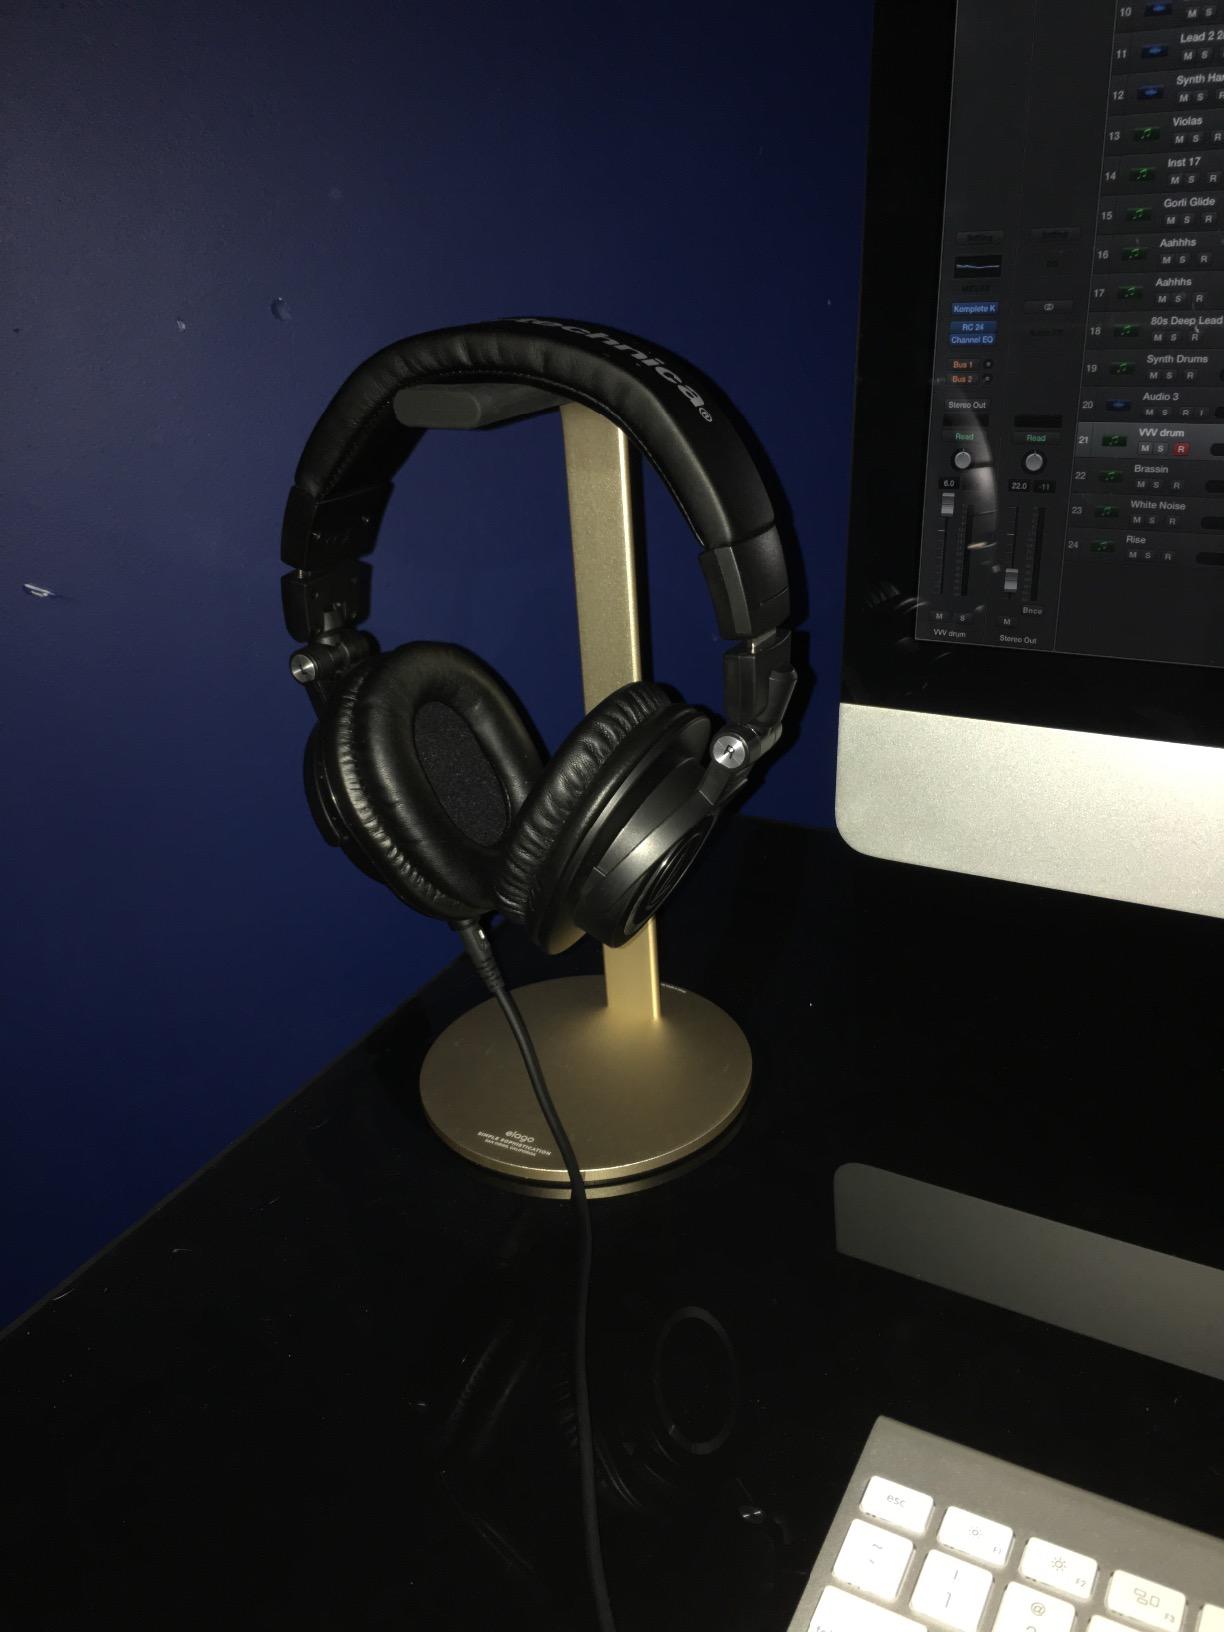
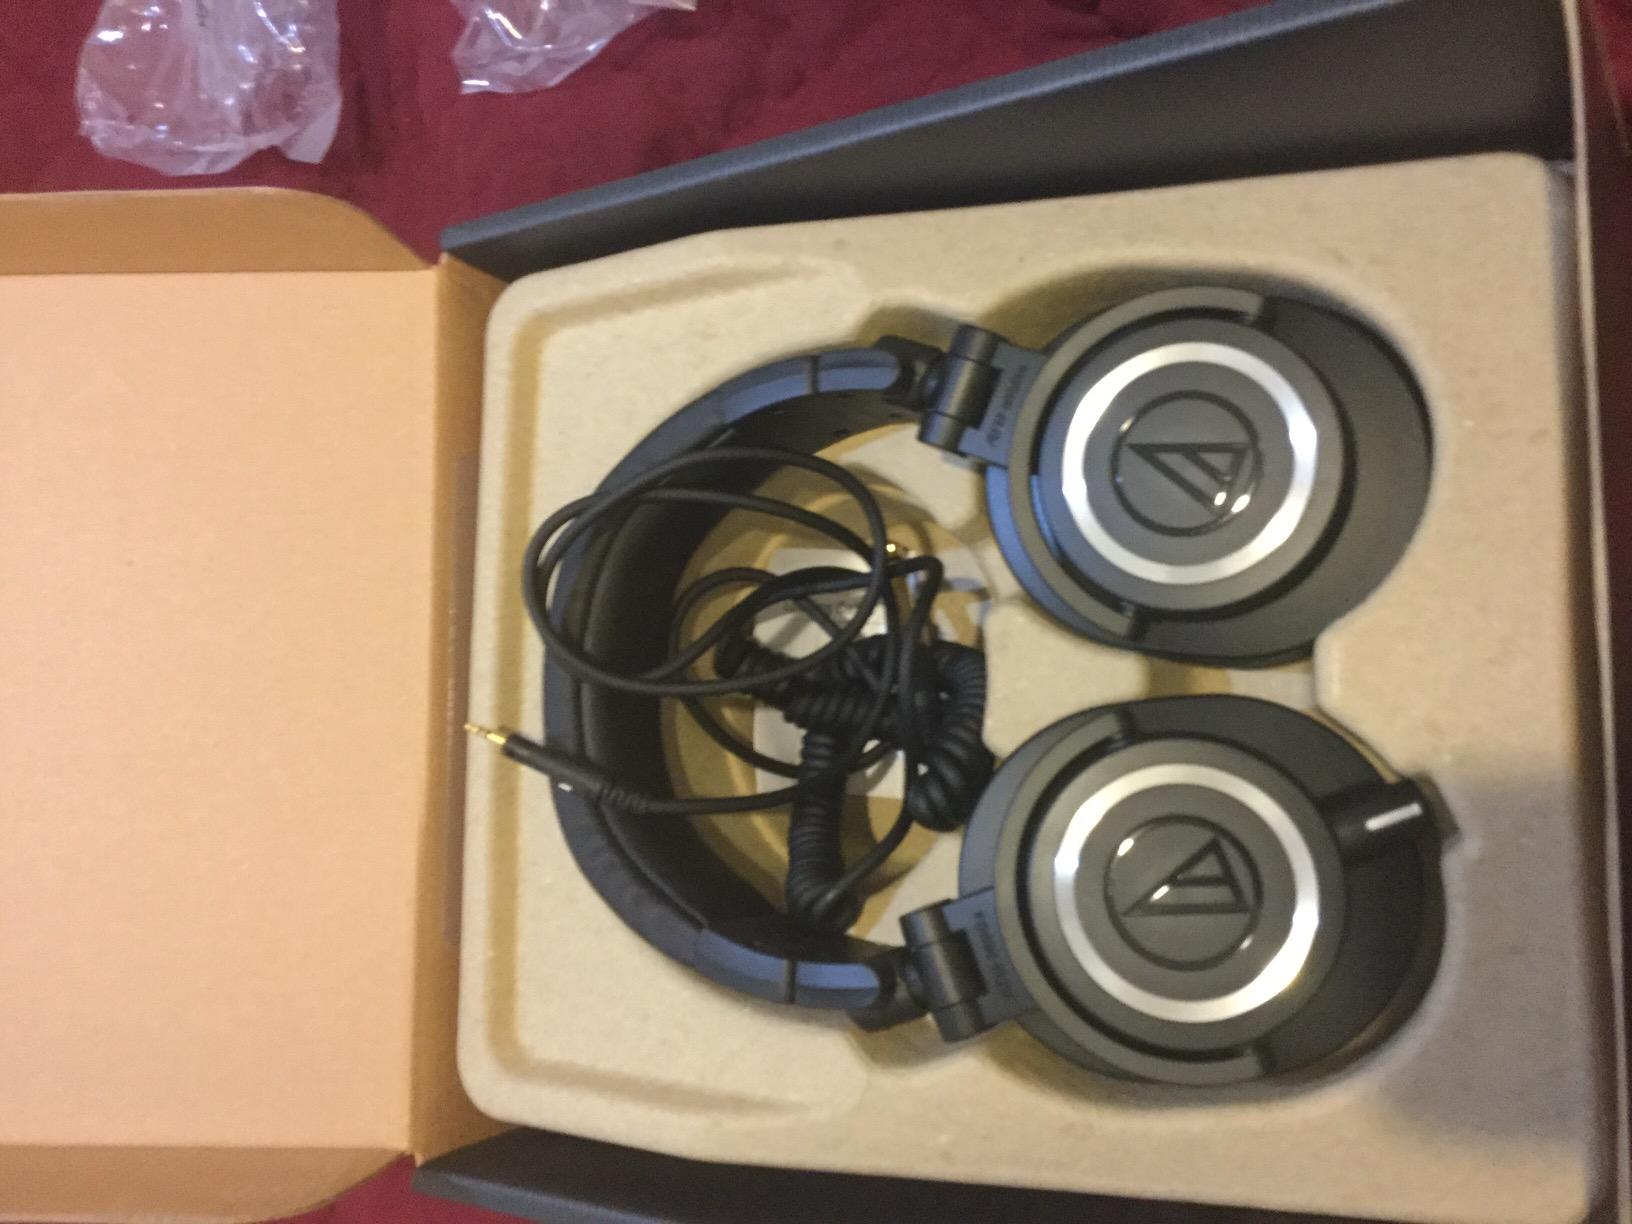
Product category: headphones
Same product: yes